Skeletonization

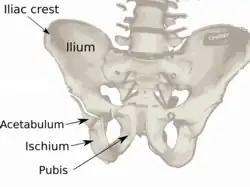
A labeled diagram of the human pelvis

The pelvis displays sexually dimorphic characteristics, and thus can be used to infer the sex of the skeleton. Specifically, the hip bone is dissected into three segments which are the sacroiliac segment, ischiopubic segment and acetabular segment. Any changes in the shape of the sciatic notch of the sacroiliac segment indicate the sex and the sexual maturation of the skeleton. Females have a larger sciatic notch. The ischiopubic segment indicates the process of sexual dimorphism during puberty. For example, the subpubic angle and pubis of females in the ischiopubic segment is larger. Sub-pubic concavity is only present in females. The acetabular segment indicates the spatial organisation of the general pelvic structure. Through observing the physical characteristics derived from the hip bones, females have a U-shape subpubic angle and men have a V-shape subpubic angle. The female pelvis is wider than that of the male in order to enable a safe pathway for reproduction. The female pelvis is built to enable locomotion and parturition. As males do not give birth, the male pelvis is narrower. Consequently, males have stronger mastoid processes on the sides, with nuchal crests and glabellae located in the front and the back respectively.